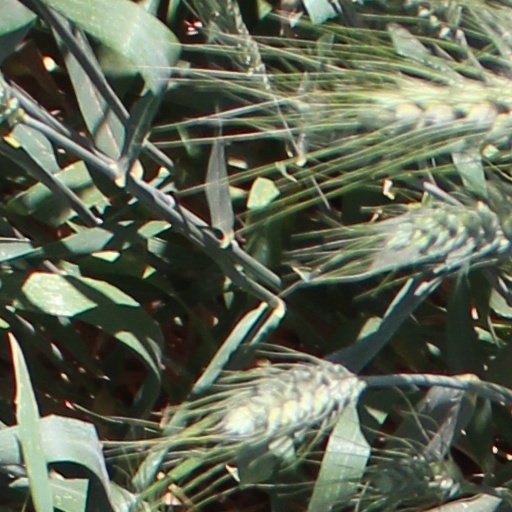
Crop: wheat